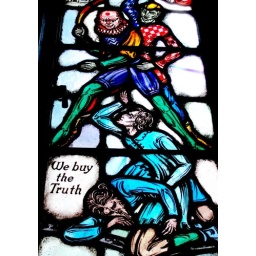
1930 Stained glass window in the McCartney Library, Geneva College, Beaver Falls, Beaver County, Pennsylvania. From &amp;quot;Paradise Lost&amp;quot;.